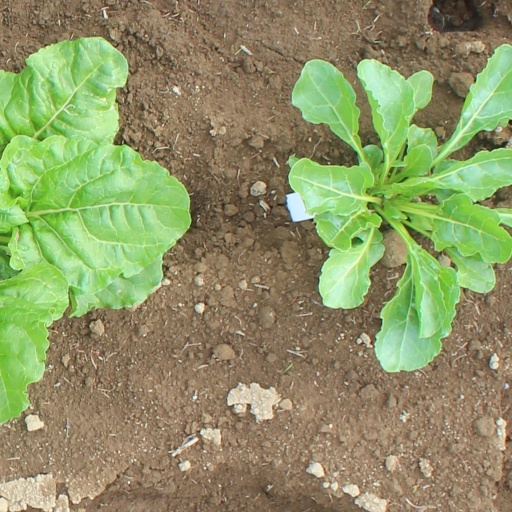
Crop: sugar beet